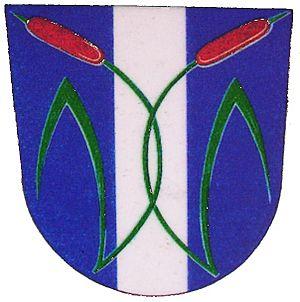
Spojil est une commune du district de Pardubice, dans la région de Pardubice, en République tchèque. Sa population s'élevait à 486 habitants en 2017.